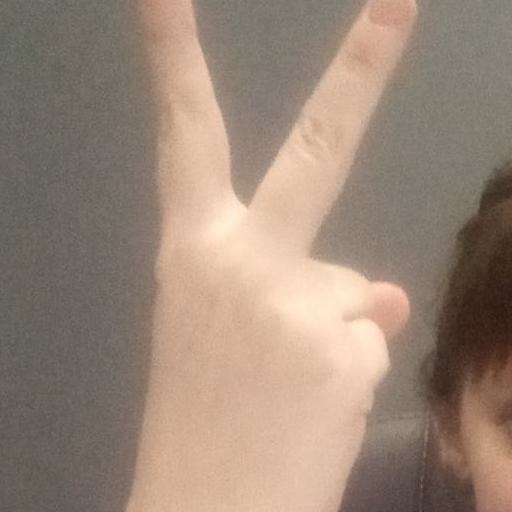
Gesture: peace_inverted